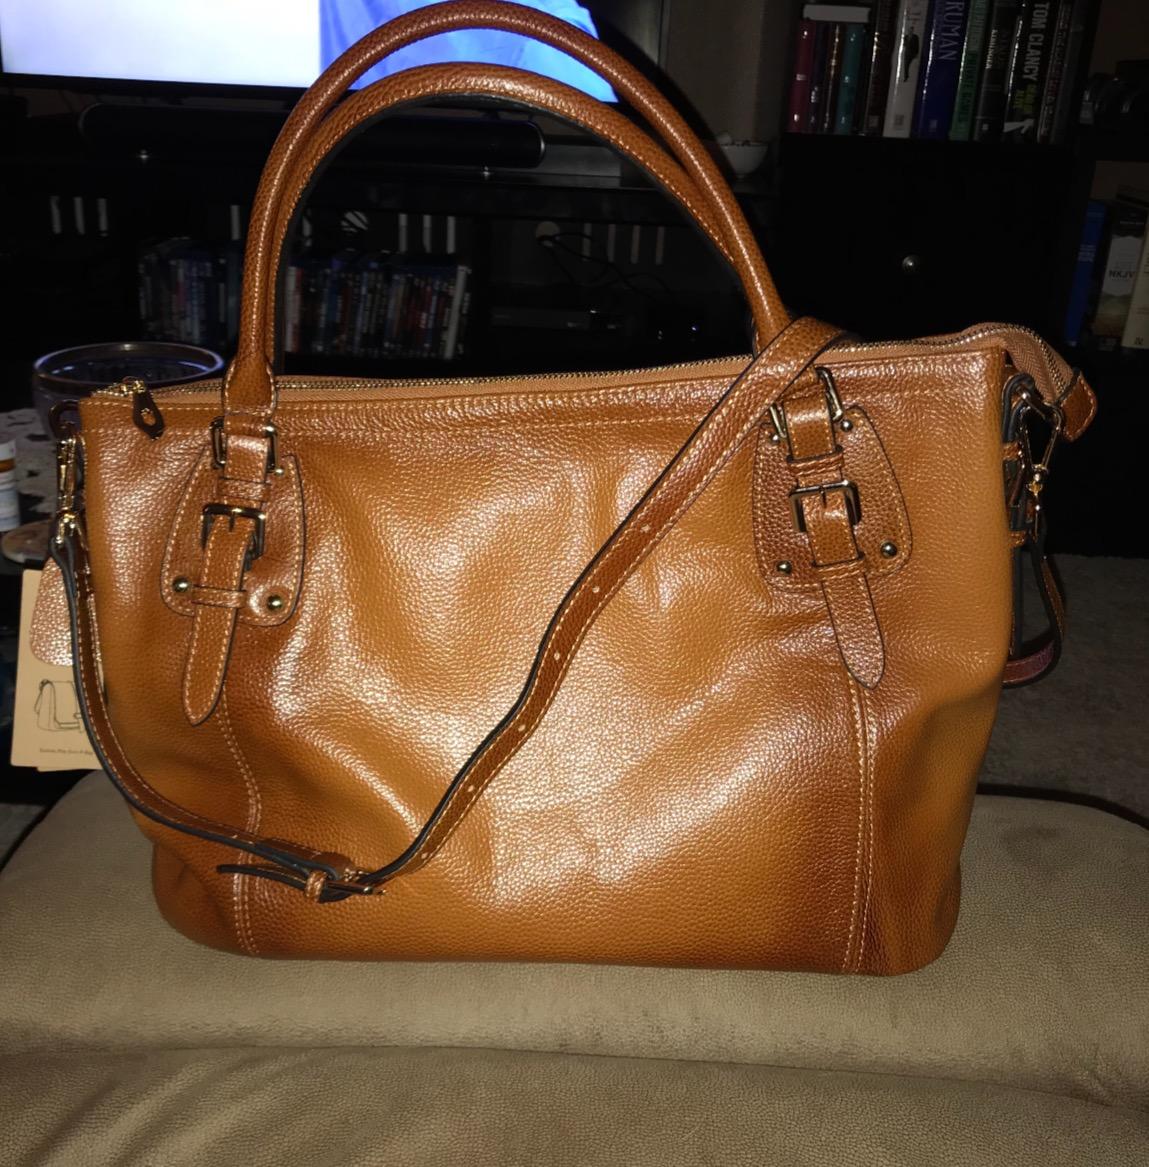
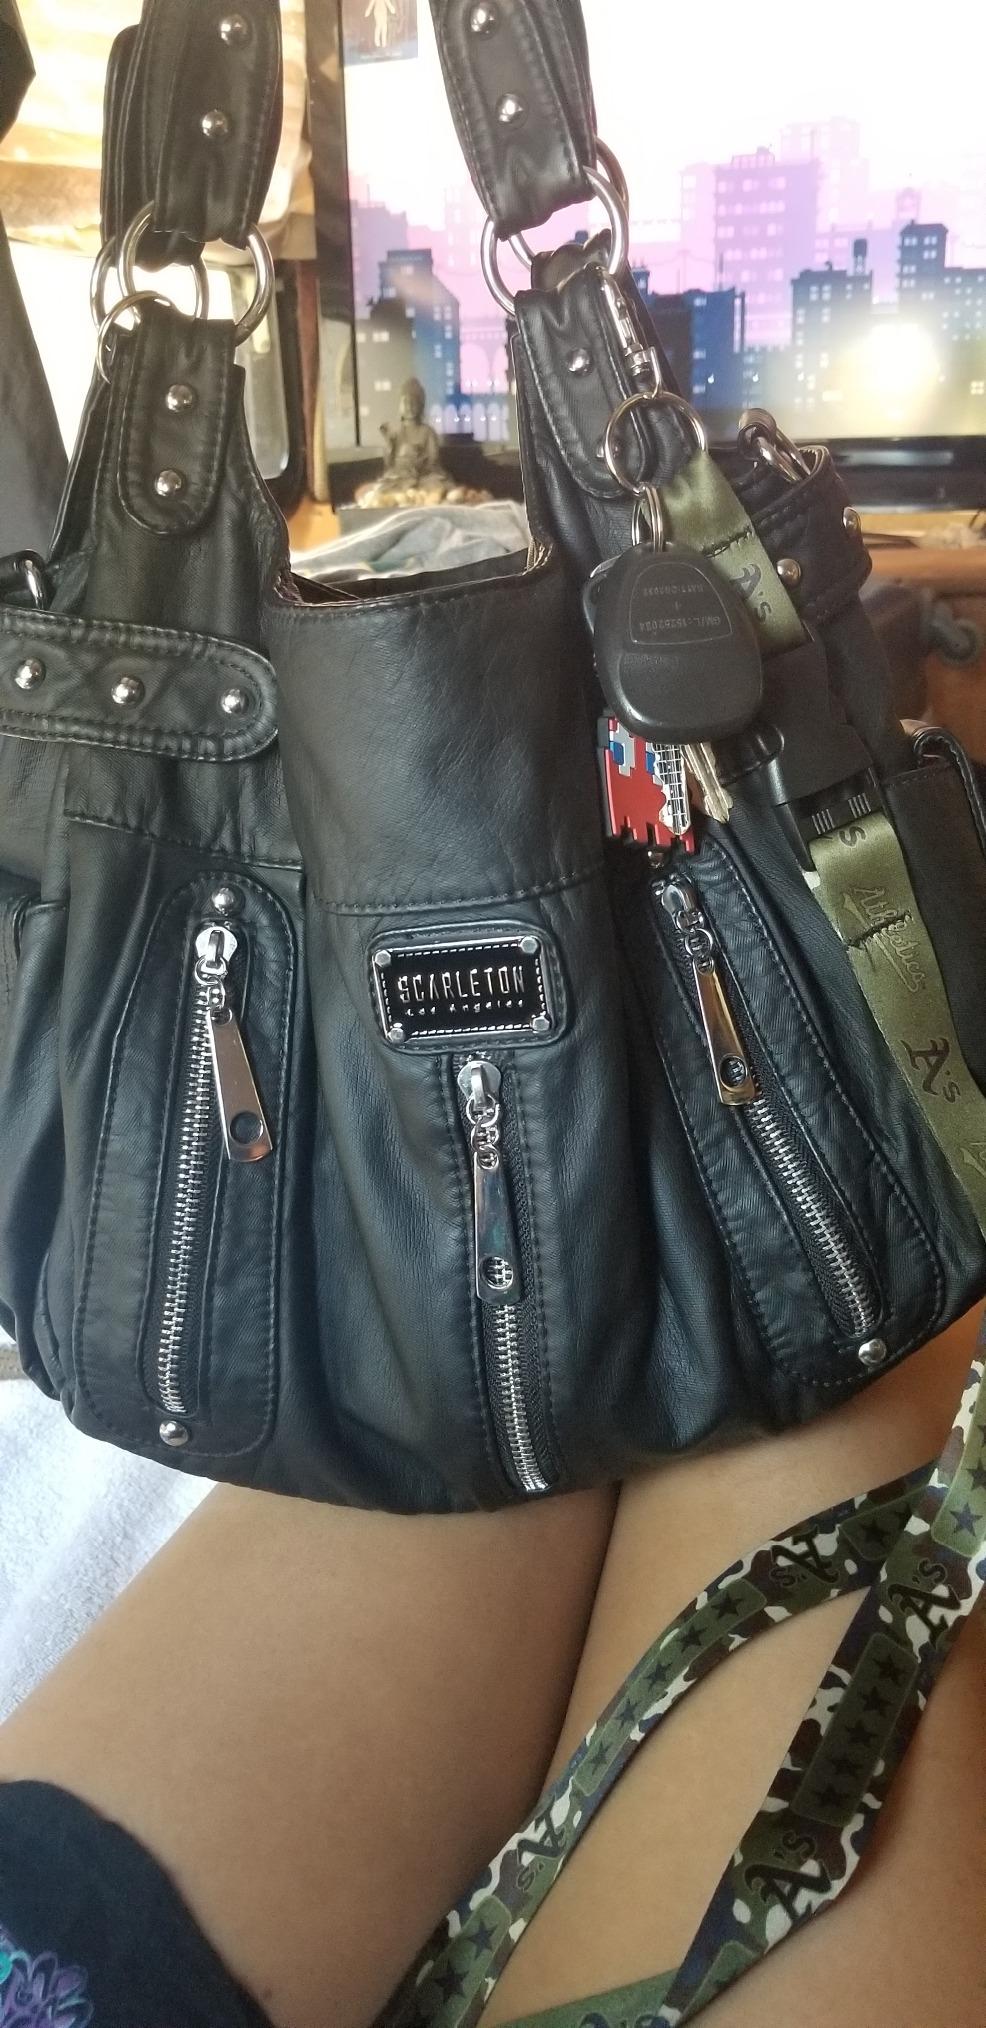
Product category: accessories_handbag
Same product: no